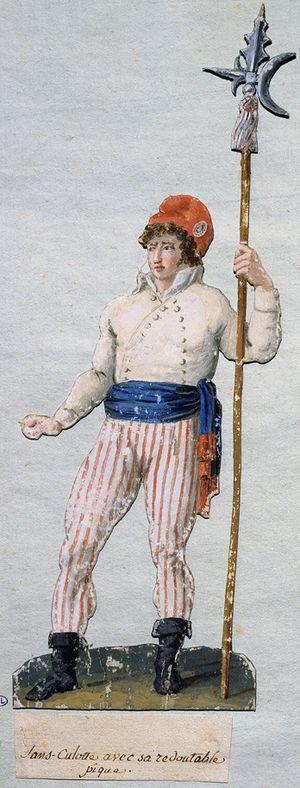
Un sans-culotte avec sa pique, gouache des frères Lesueur, 1793-1794, Musée Carnavalet, Paris.